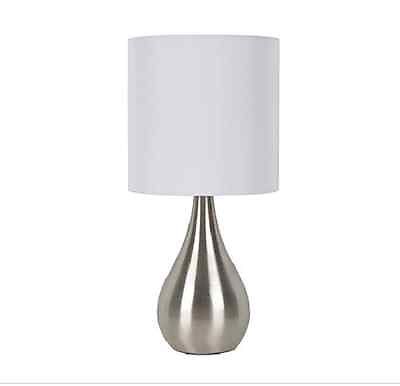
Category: lamp